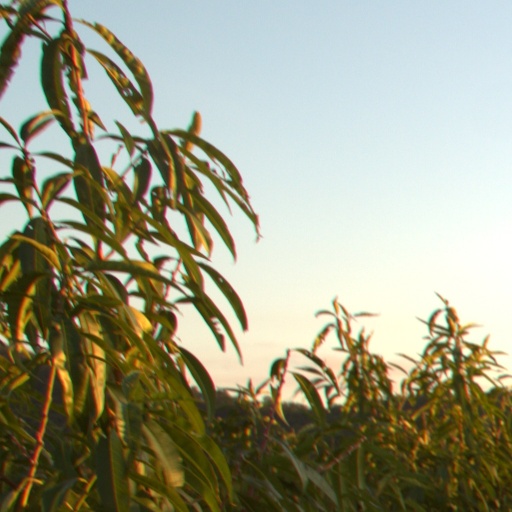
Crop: grape